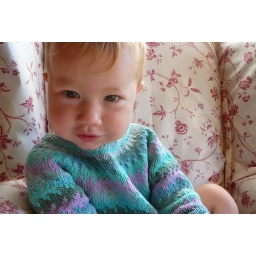
Luna wearing the latest sweater made by her very talented Nanny (Granny). And in the back ground the chair I'm re-covering.